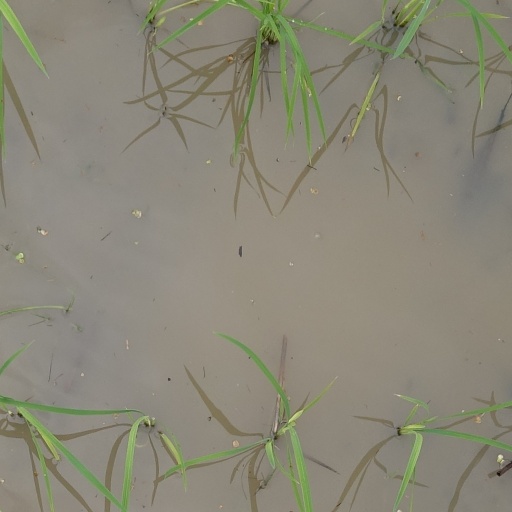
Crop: rice